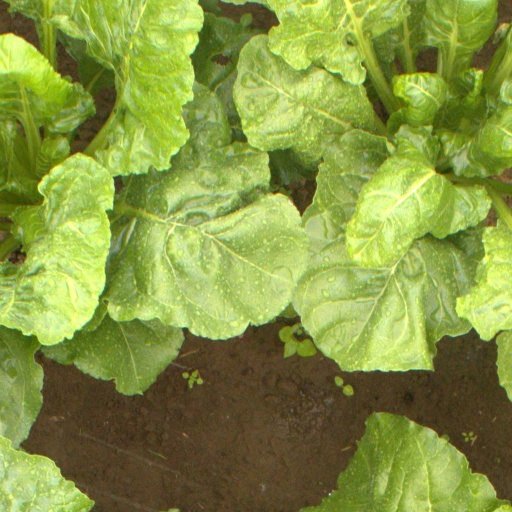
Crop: sugar beet